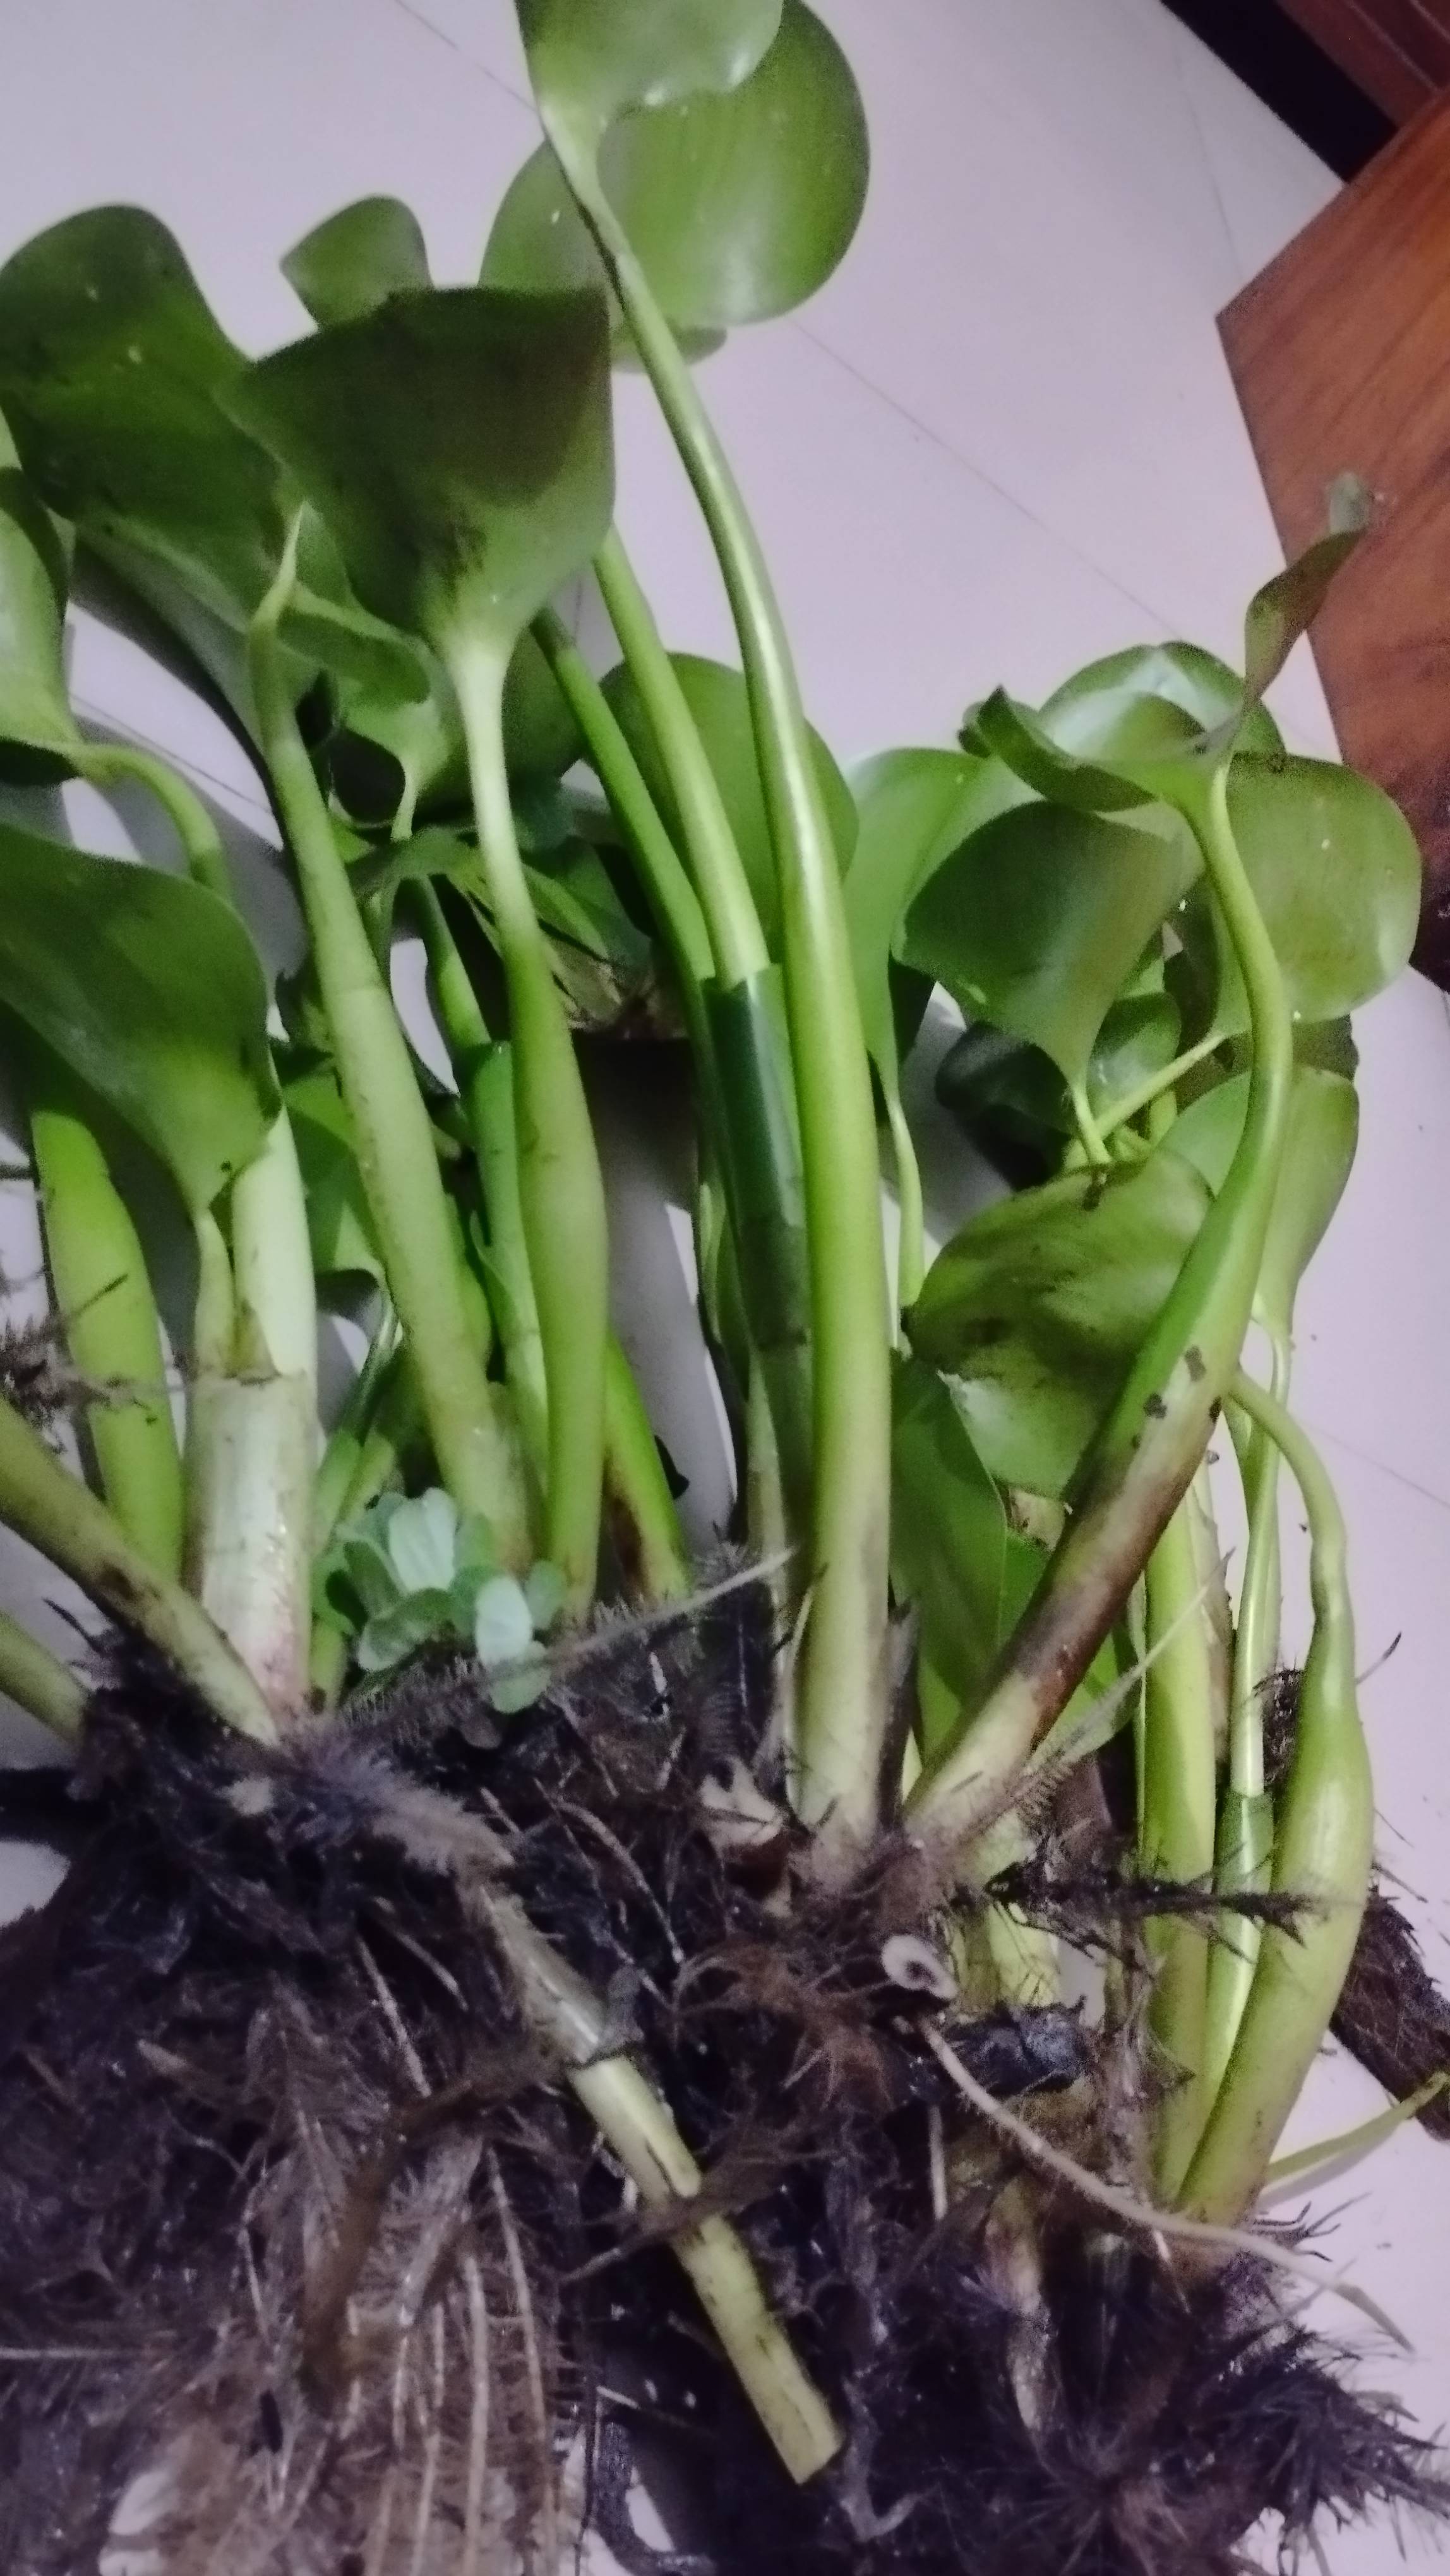
Species: Common Water Hyacinth (Eichornia crassipes)